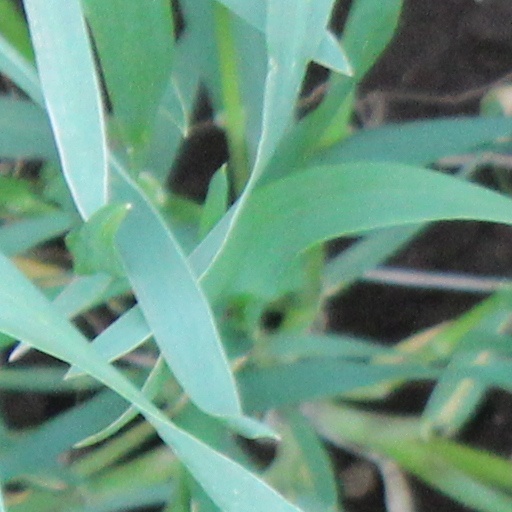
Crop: wheat